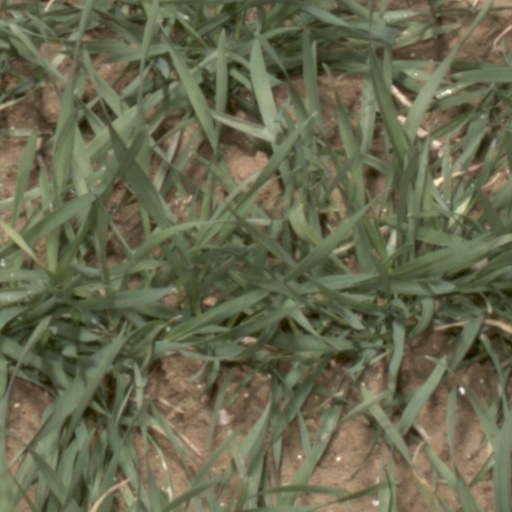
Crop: wheat